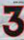
Number: 3